Megadeth

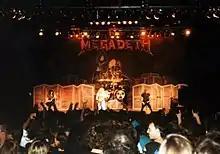
Megadeth performing at the Sloss Furnaces in Birmingham, Alabama, in July 1991

On April 11, 1983, Dave Mustaine was fired from Metallica just prior to the band recording their debut album "Kill 'Em All" due to substance abuse and personal conflicts with James Hetfield kicking his dog. As Metallica's lead guitarist since 1981, Mustaine had composed some of the group's early songs and helped hone the band into a tight live unit. Afterward, Mustaine vowed revenge by forming a band that was faster and heavier than Metallica. On the bus trip back to Los Angeles, Mustaine found a pamphlet by California senator Alan Cranston that read: "The arsenal of megadeath can't be rid no matter what the peace treaties come to." The term "Megadeath" stuck with Mustaine and he wrote a song with that title with the spelling slightly changed to Megadeth, which, according to Mustaine, represented the annihilation of power.